Bastille

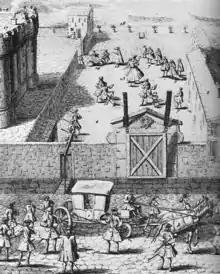
Jansenist convulsionnaires exercising in the outer court

By the late 18th century, the Bastille had come to separate the more aristocratic quarter of The Marais in the old city from the working class district of the faubourg Saint-Antoine that lay beyond the Louis XIV boulevard. The Marais was a fashionable area, frequented by foreign visitors and tourists, but few went beyond the Bastille into the faubourg. The faubourg was characterised by its built-up, densely populated areas, particularly in the north, and its numerous workshops producing soft furnishings. Paris as a whole had continued to grow, reaching slightly less than 800,000 inhabitants by the reign of Louis XVI, and many of the residents around the faubourg had migrated to Paris from the countryside relatively recently. The Bastille had its own street address, being officially known as No. 232, rue Saint-Antoine.